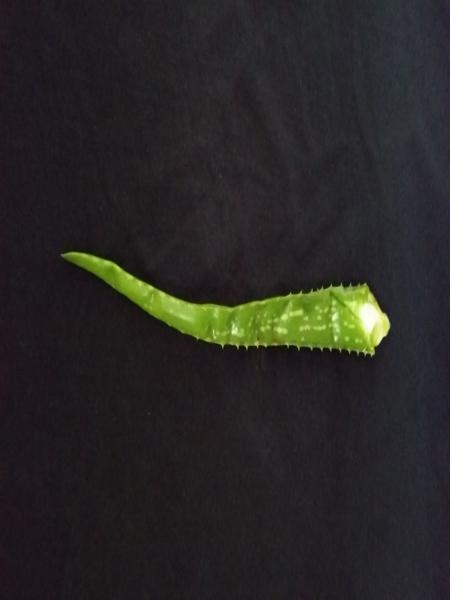
Plant: Aloevera